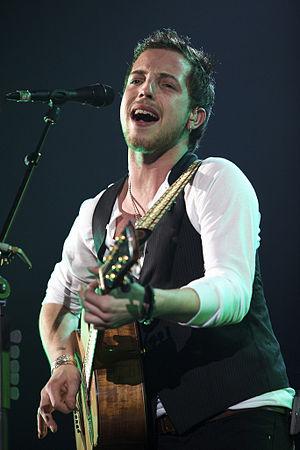
James Morrison est un chanteur, auteur-compositeur et guitariste britannique né à Rugby le 13 août 1984.